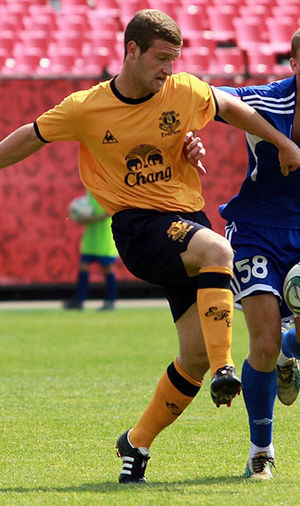
Shkodran Mustafi
Shkodran Mustafi er en tysk fodboldspiller Han spiller hos Arsenal i den engelske Premier League. Shkodran's familie stammer fra Nordmakedonien og de er etniske albanere.